Alexis Thompson

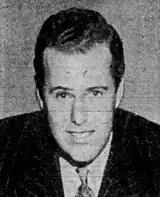
Thompson, circa 1942

Alexis Thompson (May 20, 1911 – December 20, 1954) was an owner of the National Football League (NFL)'s Philadelphia Eagles, Pittsburgh Steelers, and Philadelphia-Pittsburgh Steagles. Prior to his executive career, he was a field hockey player who competed in the 1936 Summer Olympics for the United States team, which was eliminated in the group stage of the Olympic tournament. He played one match as forward.